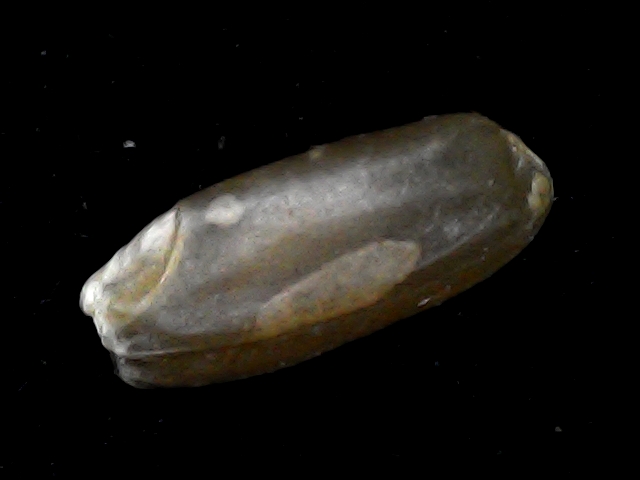
Rice variety: BD76